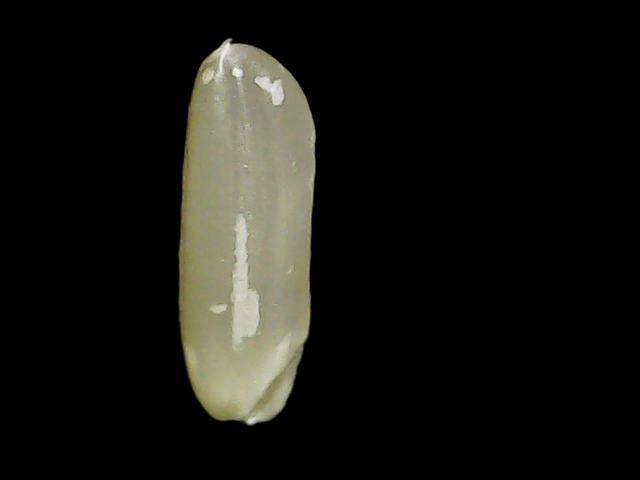
Rice variety: Binadhan7